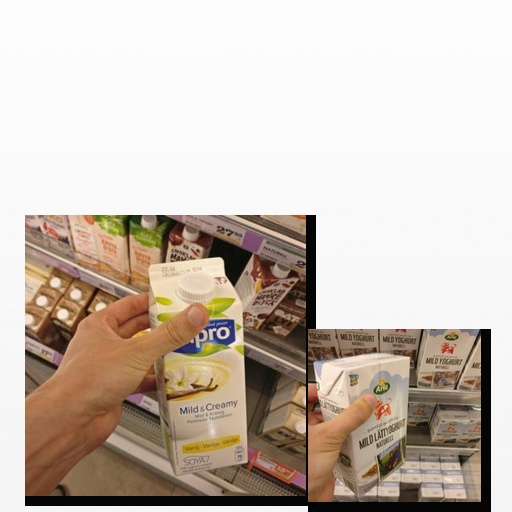
Food items: natural_low_fat_yogurt, vanilla_soyghurt